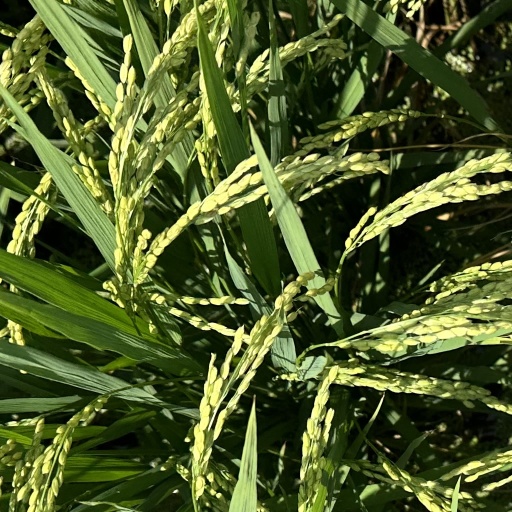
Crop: rice